Ayrshire (Earl of Carrick's Own) Yeomanry

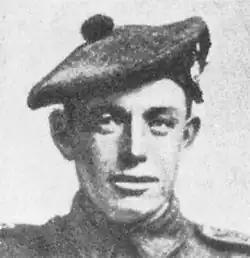
Thomas Caldwell VC

On the outbreak of the First World War, the regiment was one of the fastest to react to the mobilisation order and received congratulations from Scottish Command, even though there was an initial delay in that the orders came in a code that had not been issued to the regiment! Following mobilisation, the regiment joined the Lowland Mounted Brigade and remained in the United Kingdom, on home defence duties, until 1915. The regiment finally deployed overseas in September of that year, where it took part in the Gallipoli landings, serving as dismounted infantry. The regiment was attached to the 52nd (Lowland) Division in October; it was withdrawn in January 1916 and moved to Egypt. In early 1917, the regiment was amalgamated with the Lanarkshire Yeomanry to form the 12th (Ayr and Lanark Yeomanry) Battalion, Royal Scots Fusiliers in 74th (Yeomanry) Division (The Broken Spurs), seeing service in the Palestine campaign before moving to the Western Front in May 1918. In June it was transferred to 94th (Yeomanry) Brigade in 31st Division and fought with this through the final Hundred Days Offensive. A member of this regiment, Thomas Caldwell, won the Victoria Cross on 31 October 1918 at Oudenaarde in Belgium.